Describe the emotion expressed in this image:  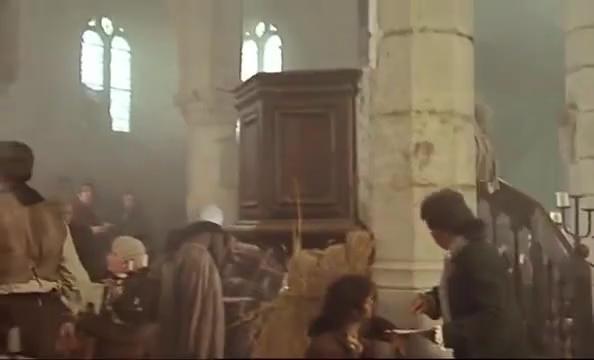
This person displays Pain, valence and arousal with low intensity.